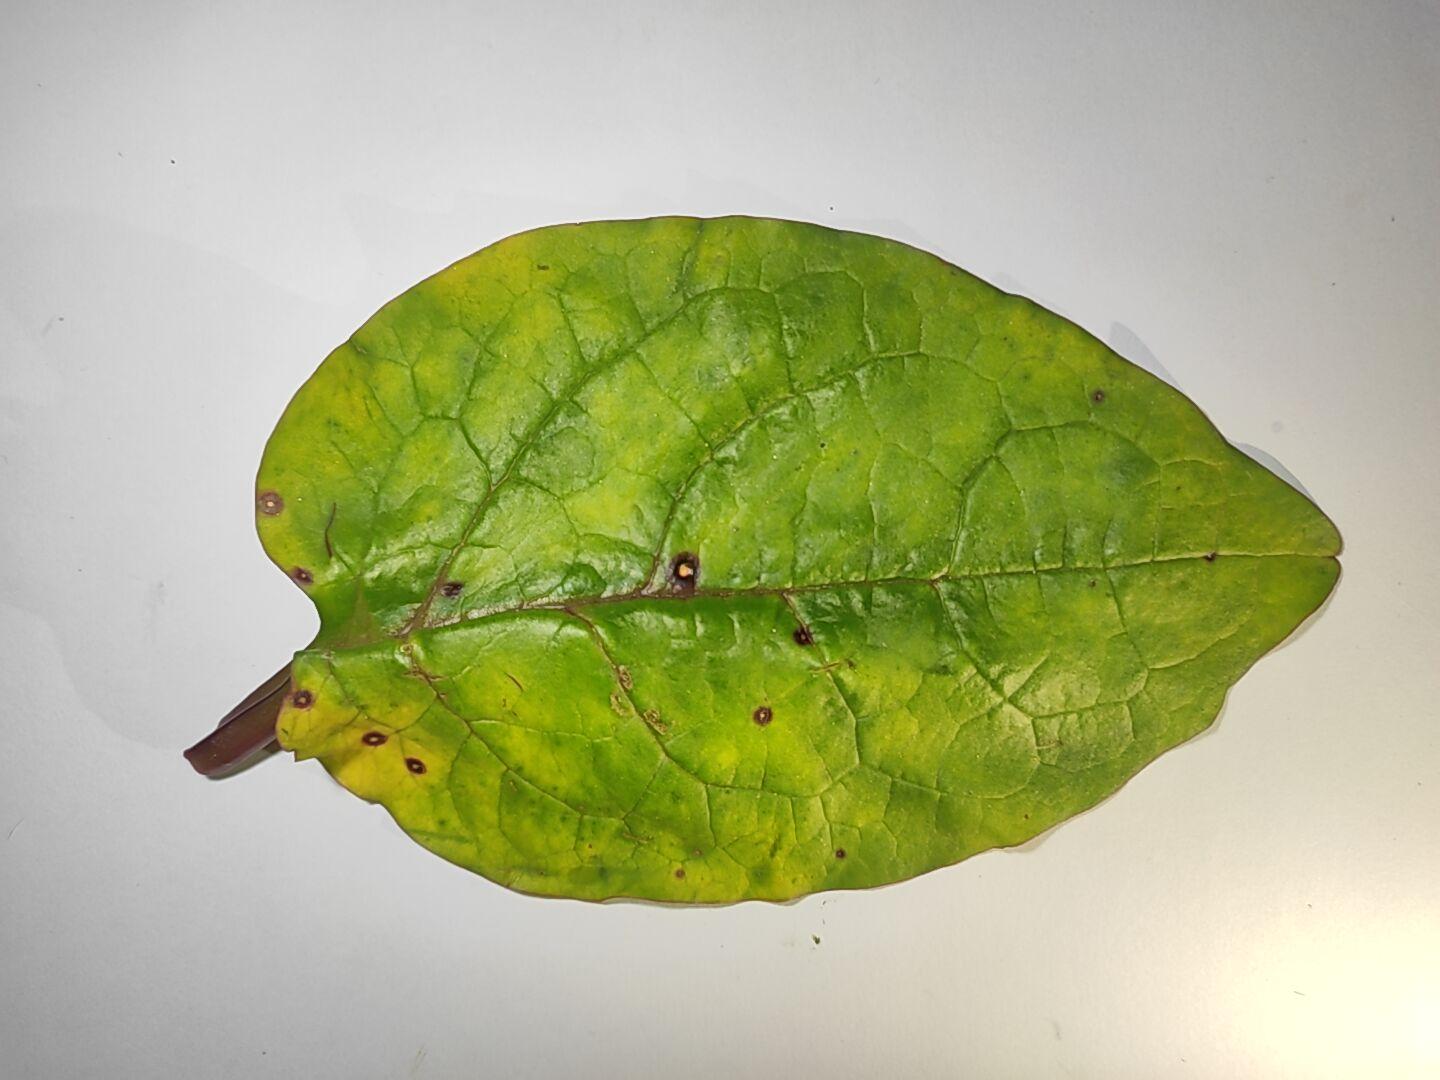
Label: anthracnose_leaf_spot